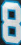
Number: 8